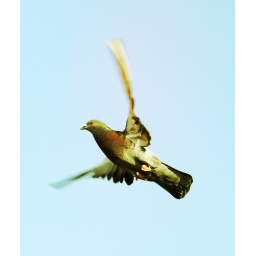
bird in the sky